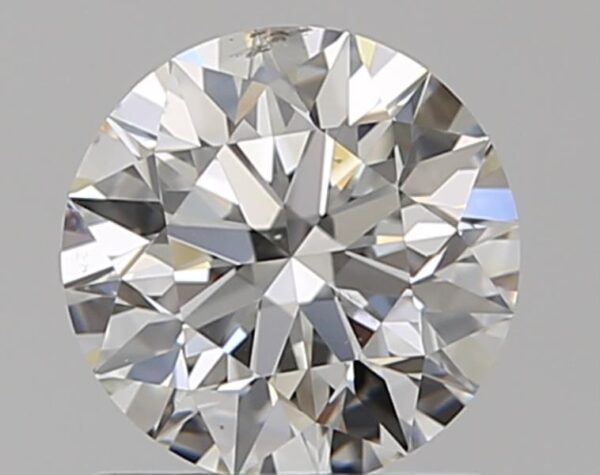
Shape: round
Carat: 0.9
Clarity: SI1
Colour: H
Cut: EX
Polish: EX
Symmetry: EX
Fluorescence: N
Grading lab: GIA
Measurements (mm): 6.16 x 6.18 x 3.88